Sallie Foster Harshbarger

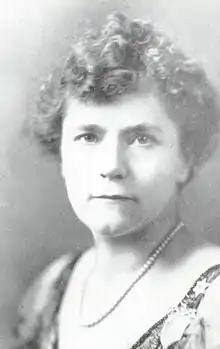
Sallie Foster Harshbarger

Sallie Foster Harshbarger (February 23, 1874 – April 17, 1958) was California State Regent of the Daughters of the American Revolution.